371st Infantry Regiment (United States)

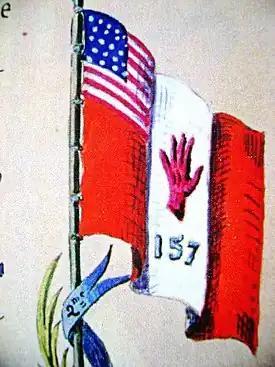
Flag of the French 157th Infantry Division, with American flag section commemorating the service of the 371st and 372nd US infantry regiments in the division.

The 371st Infantry Regiment was a segregated African American regiment, nominally a part of the 93rd Division, that served in World War I under French Army command, and also in World War II in the Italian Campaign as part of the 92nd Infantry Division (Colored).